D. Serikbayev East Kazakhstan Technical University

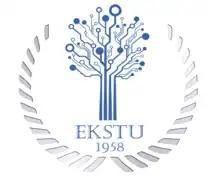

D. Serikbayev East Kazakhstan Technical University (Kazakh: Дәулет Серікбаев атындағы Шығыс Қазақстан техникалық университеті, "Däulet Serıkbaev atyndağy Şyğys Qazaqstan tehnikalyq universitetı"; Russian: Восточно-Казахстанский технический университет имени Даулета Серикбаева) is located in Oskemen, Kazakhstan.